Agustín Melgar Olympic Velodrome

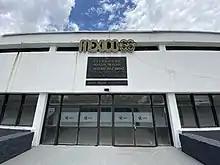
Access to the venue.

The Agustín Melgar Olympic Velodrome is a velodrome located in the Magdalena Mixhuca Sports City sports complex located in Mexico City, Mexico.